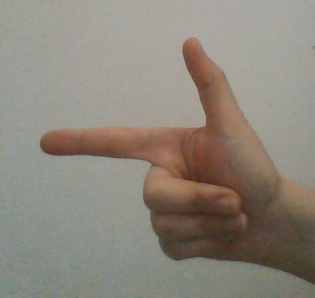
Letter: yaa